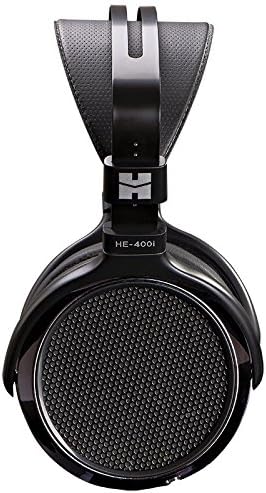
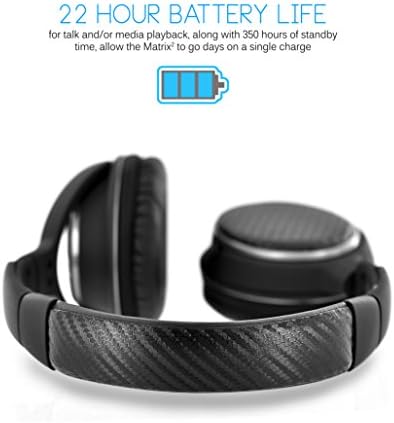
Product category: headphones
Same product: no